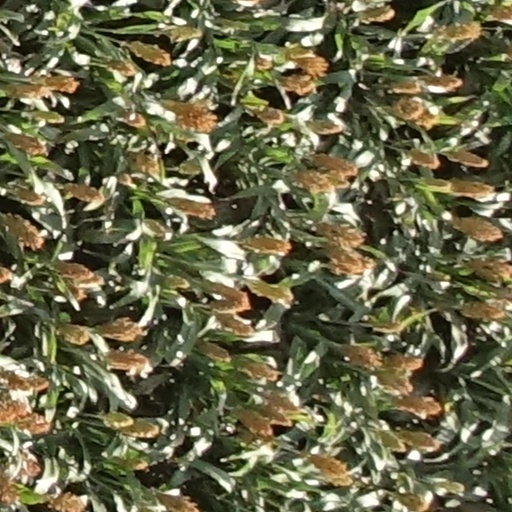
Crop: sorghum